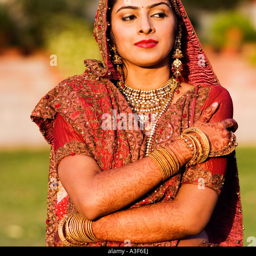
bride in a traditional wedding dress